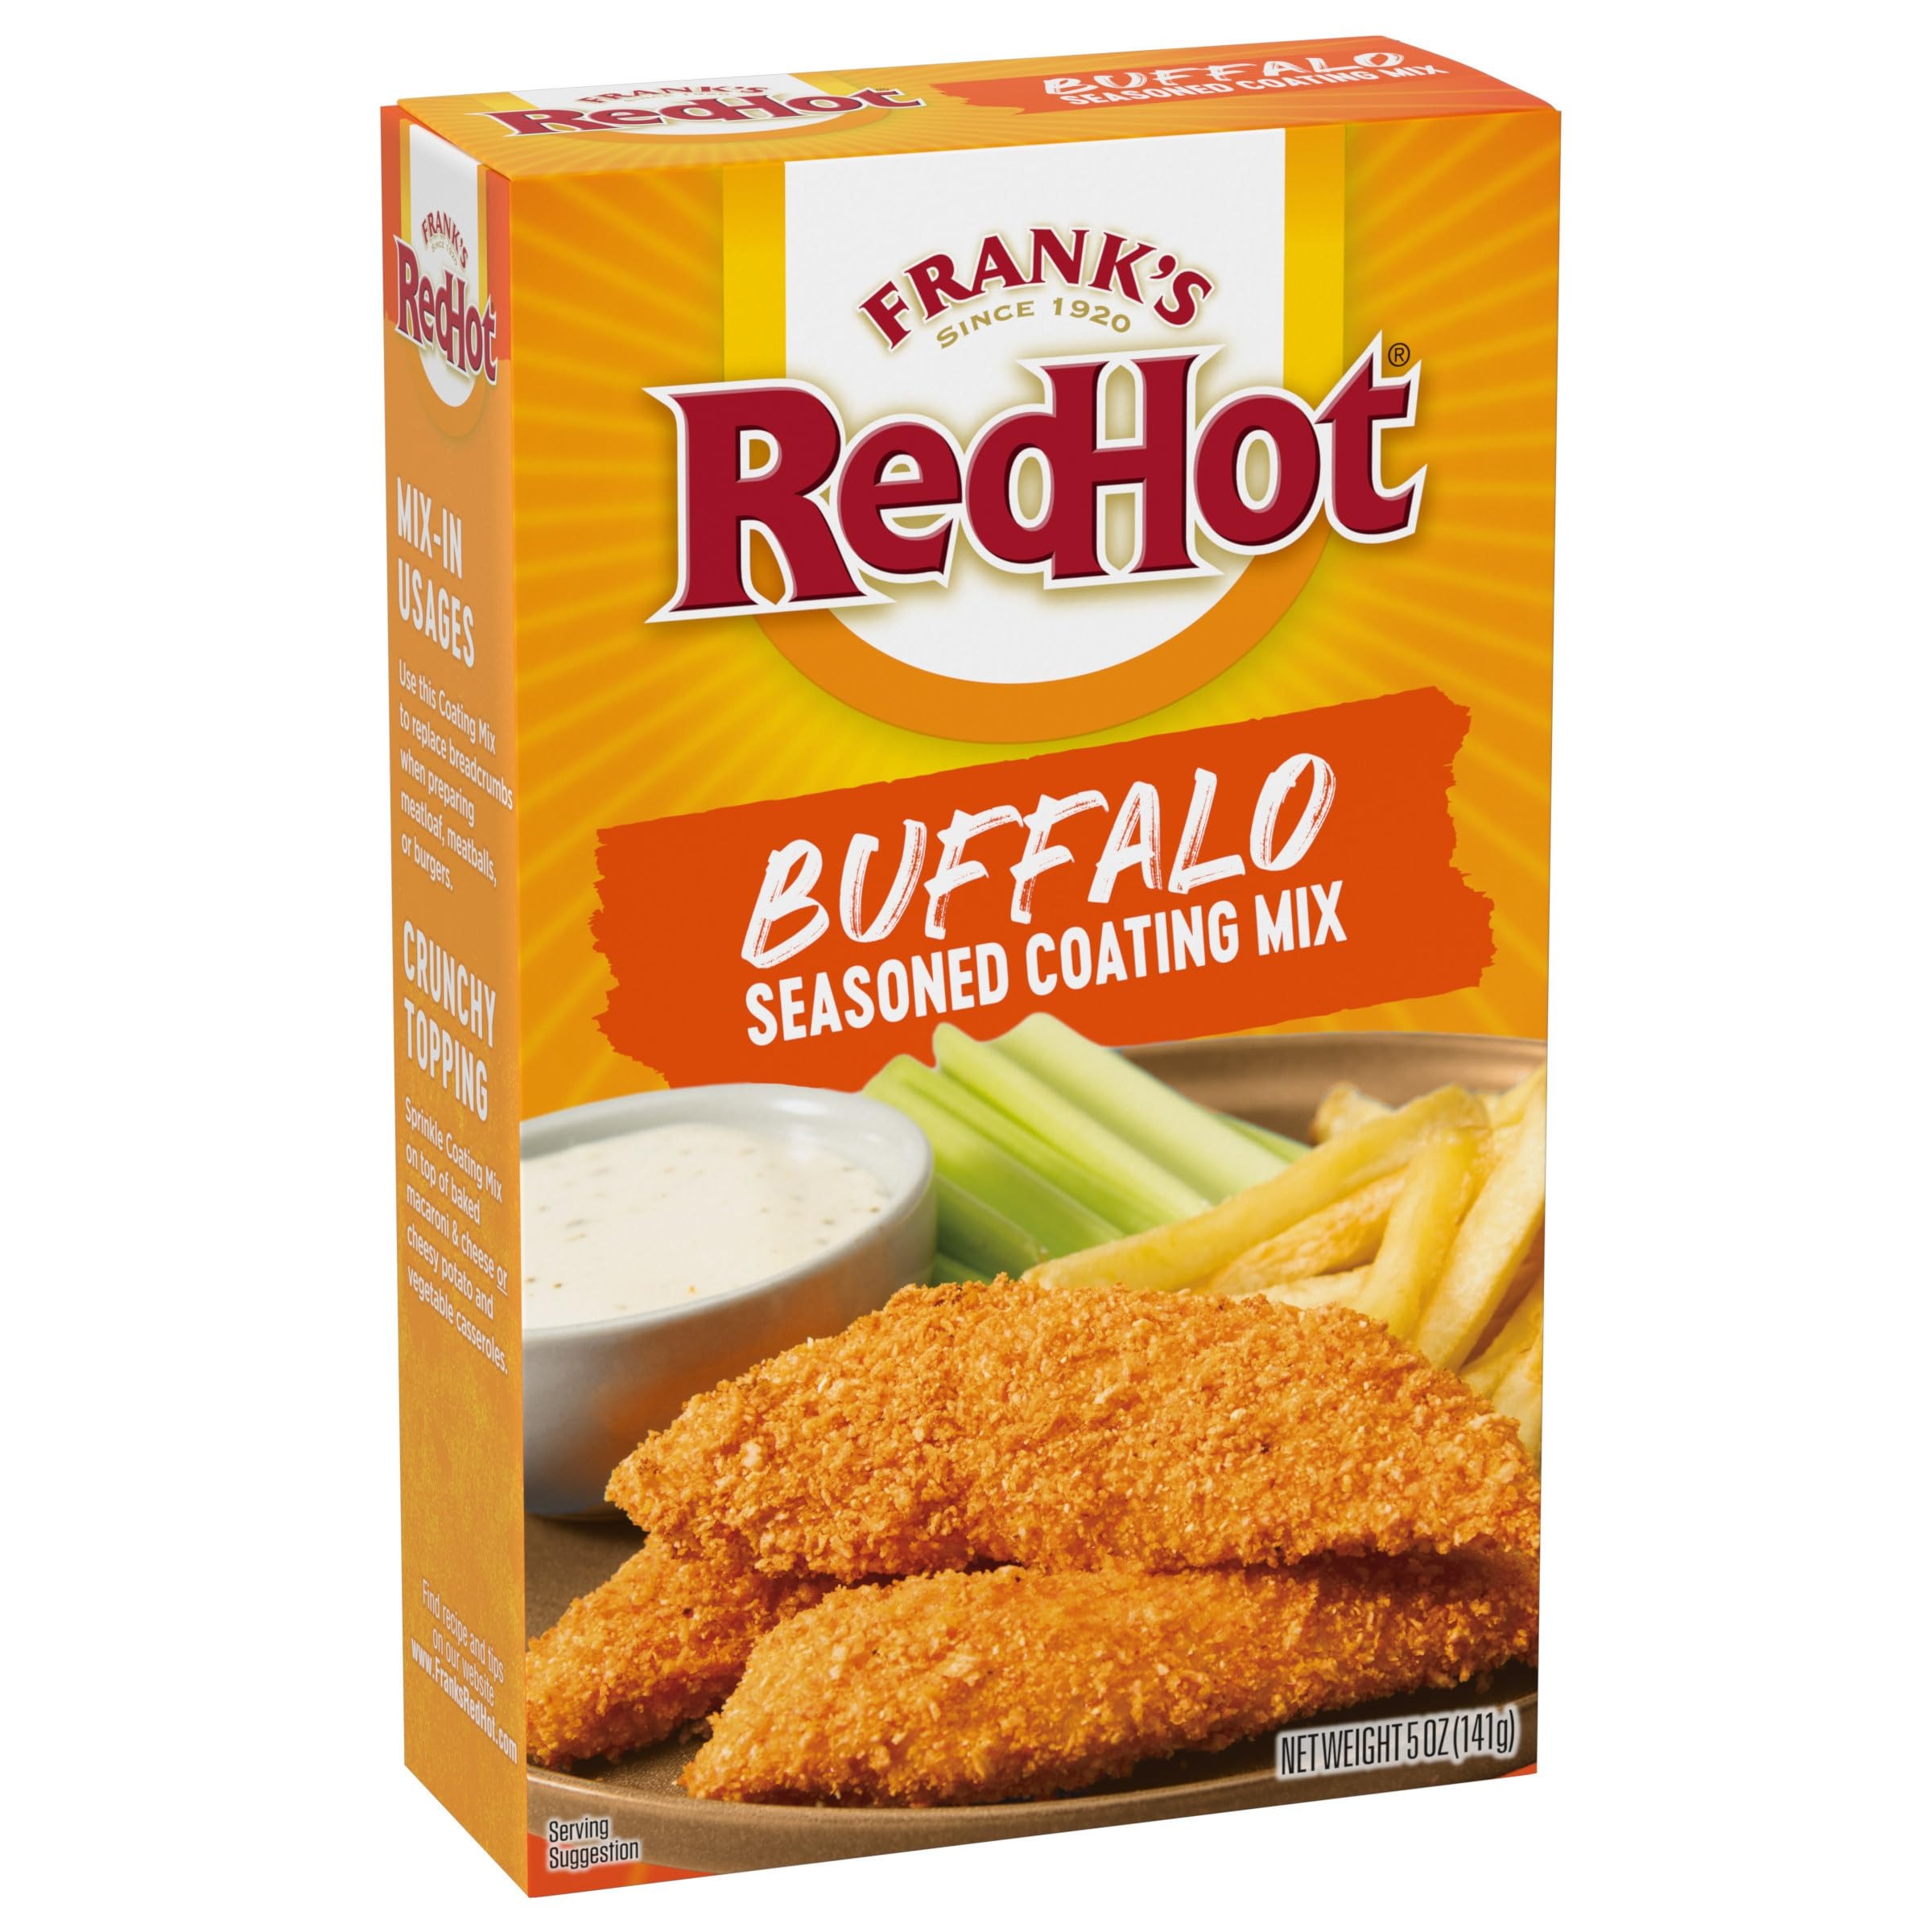
Item Name: Frank's RedHot Buffalo Seasoned Coating Mix, 5 oz
Bullet Point: Frank's RedHot Buffalo Seasoned Coating Mix, 5 oz
Value: 5.0
Unit: Ounce

Price: 2.83